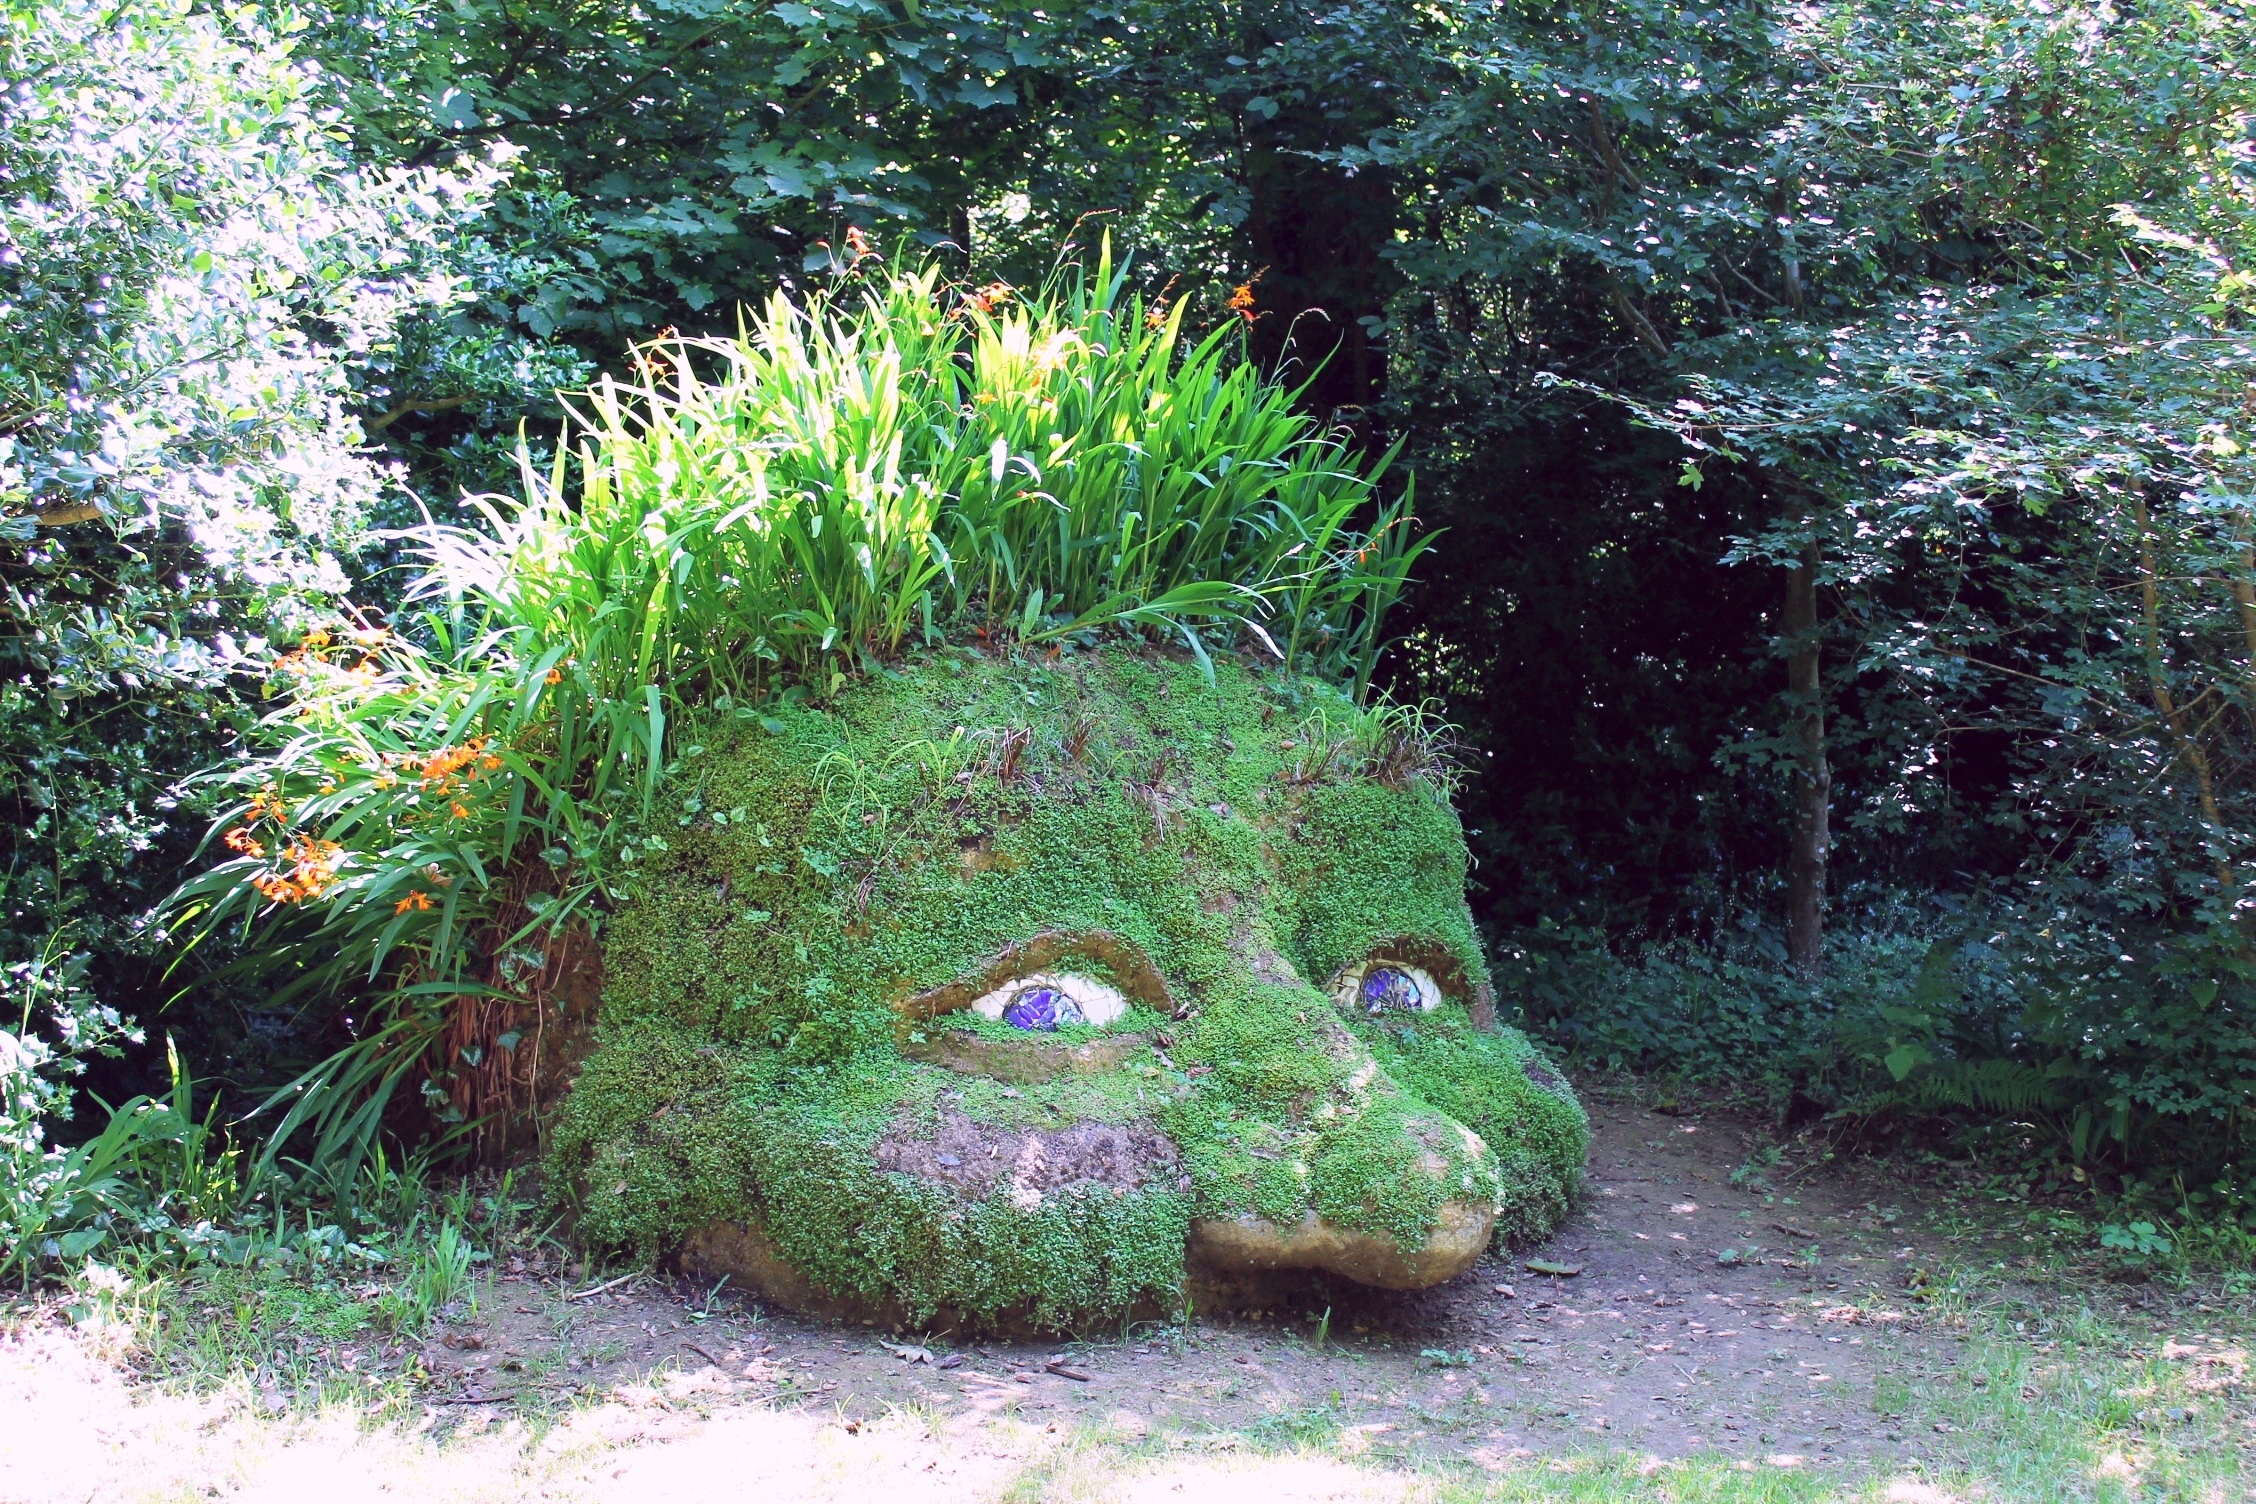
grass, plant, lawn, flower, stone, pond, green, botany, garden, face, sculpture, art, shrub, botanical garden, woodland, yard, ecosystem, madeira